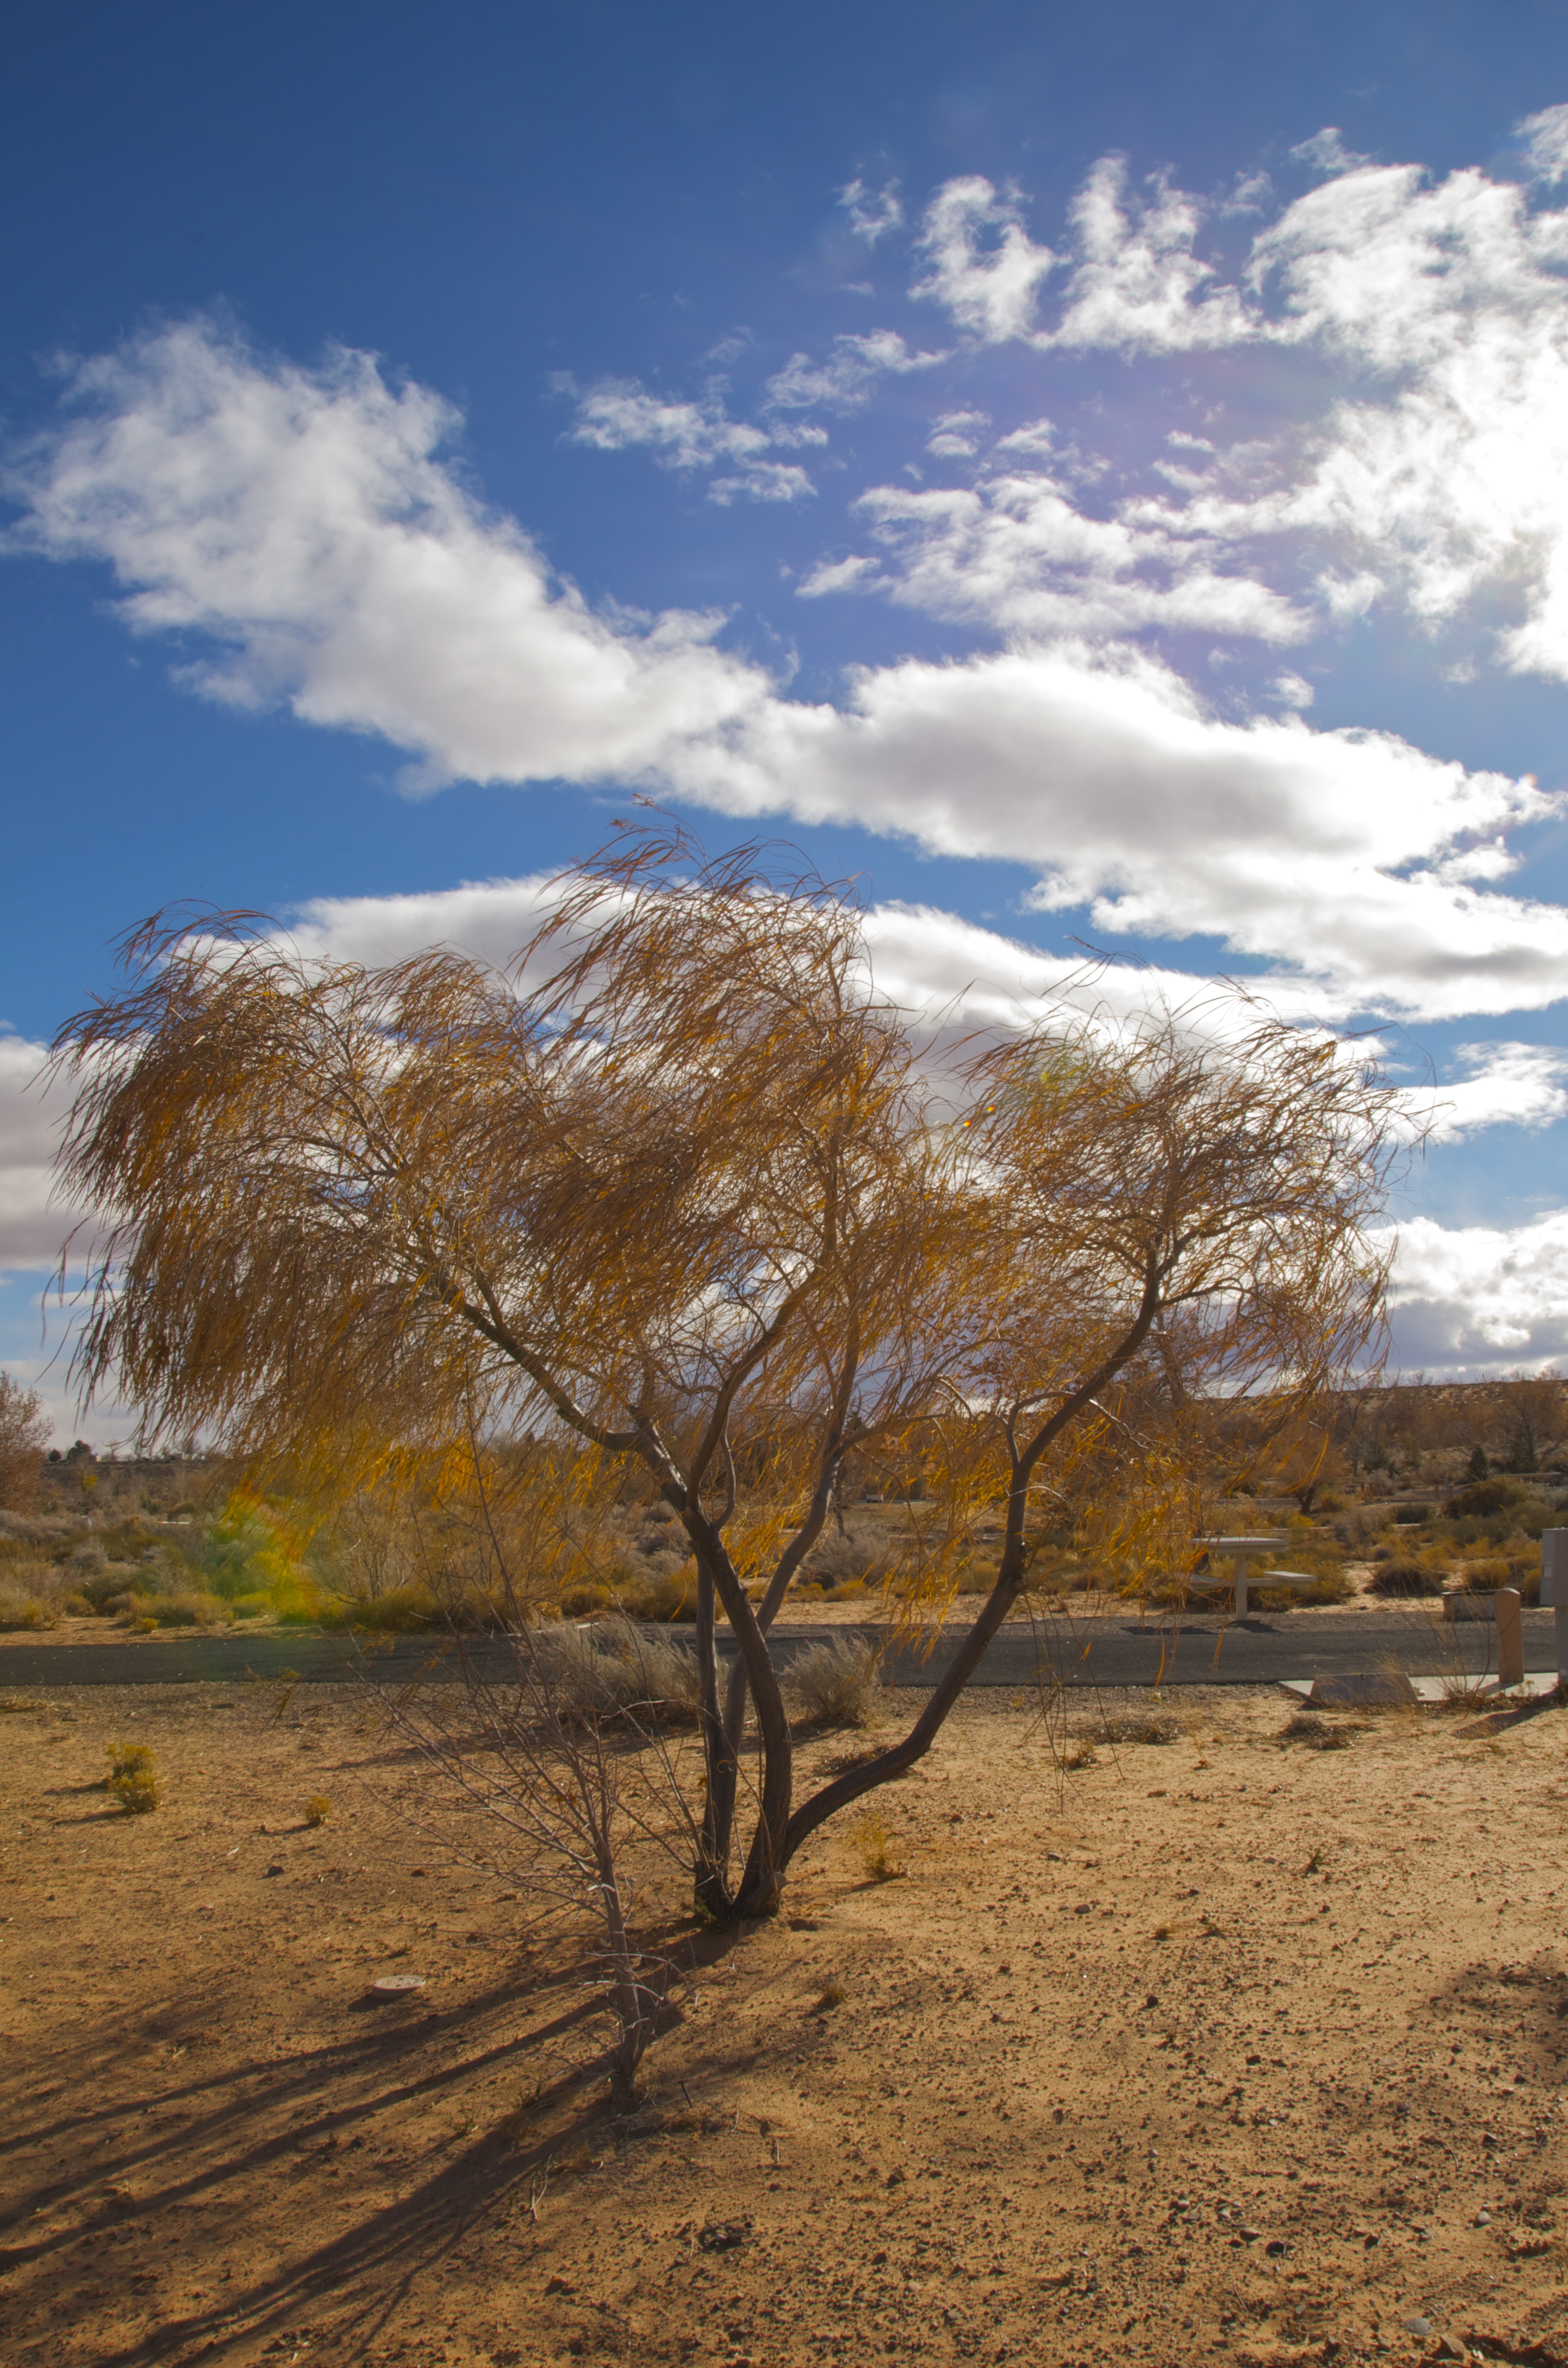
landscape, tree, nature, mountain, cloud, plant, sky, field, sunlight, hill, wind, alone, autumn, soil, season, plain, plateau, rural area, woody plant